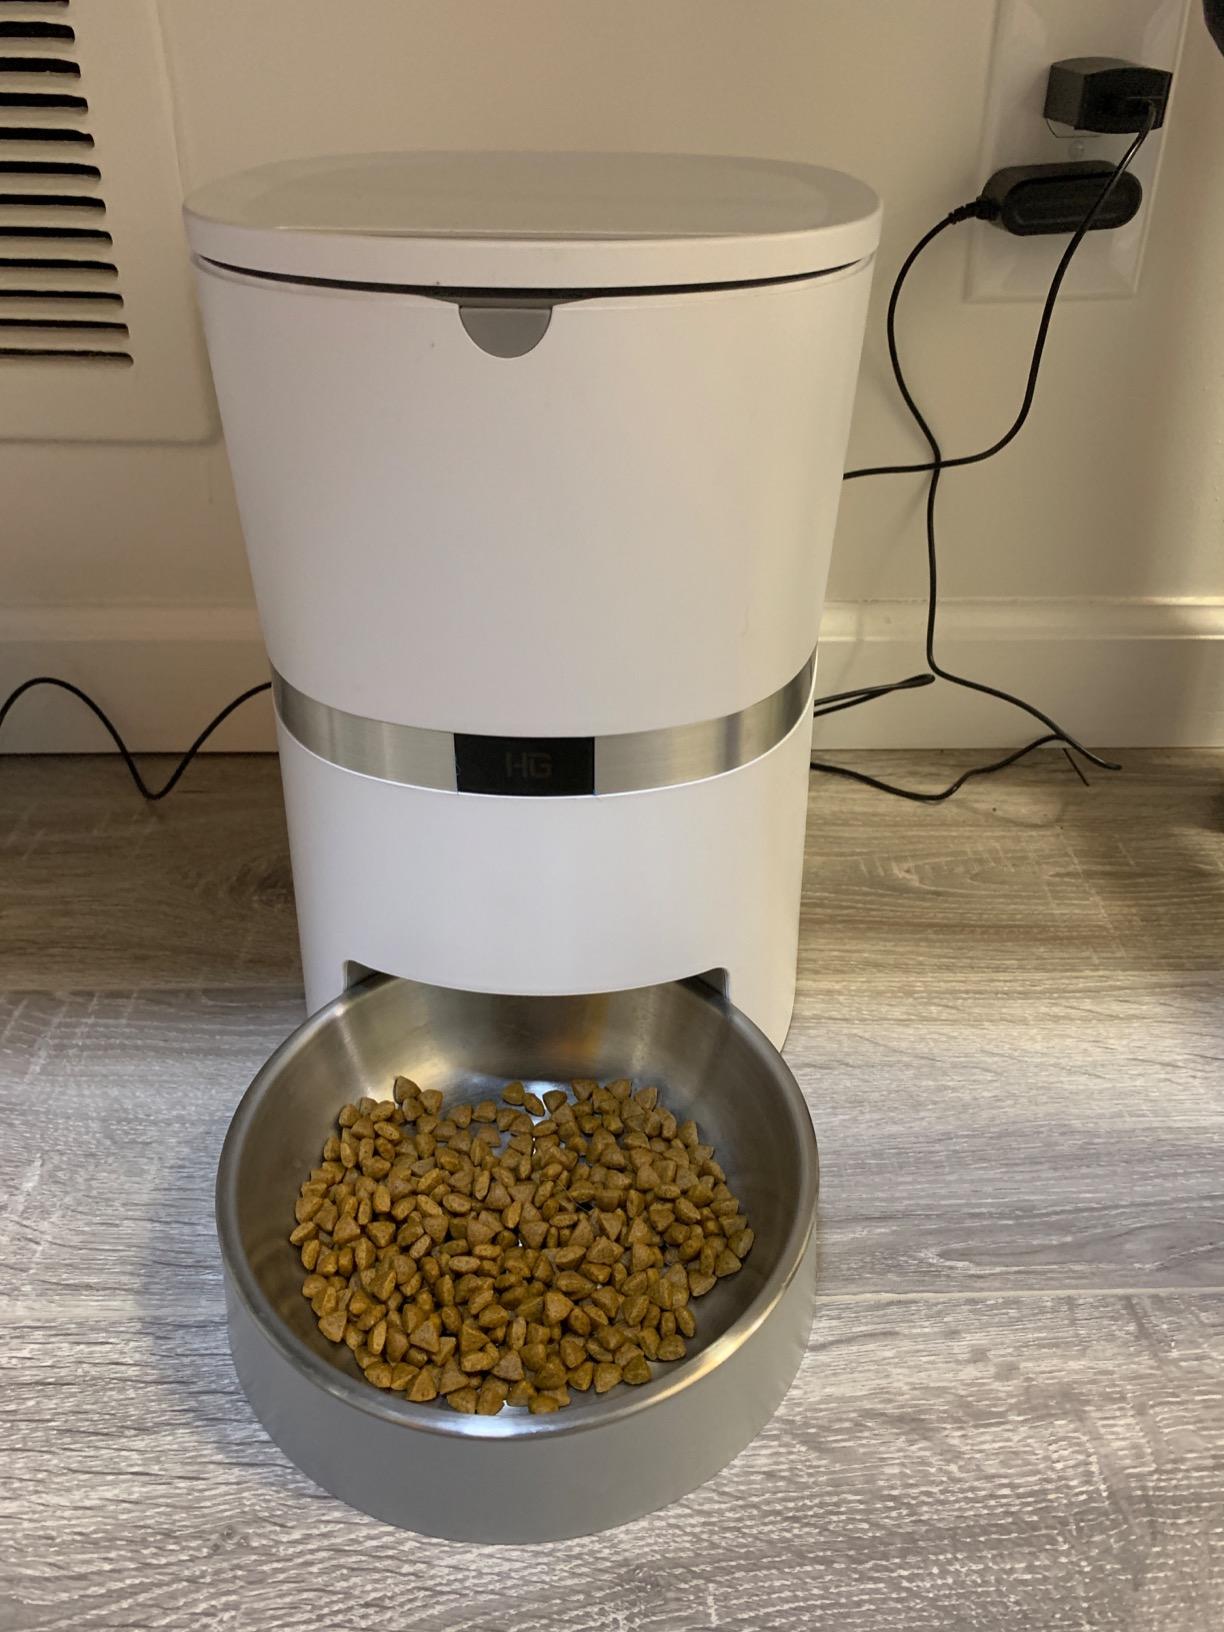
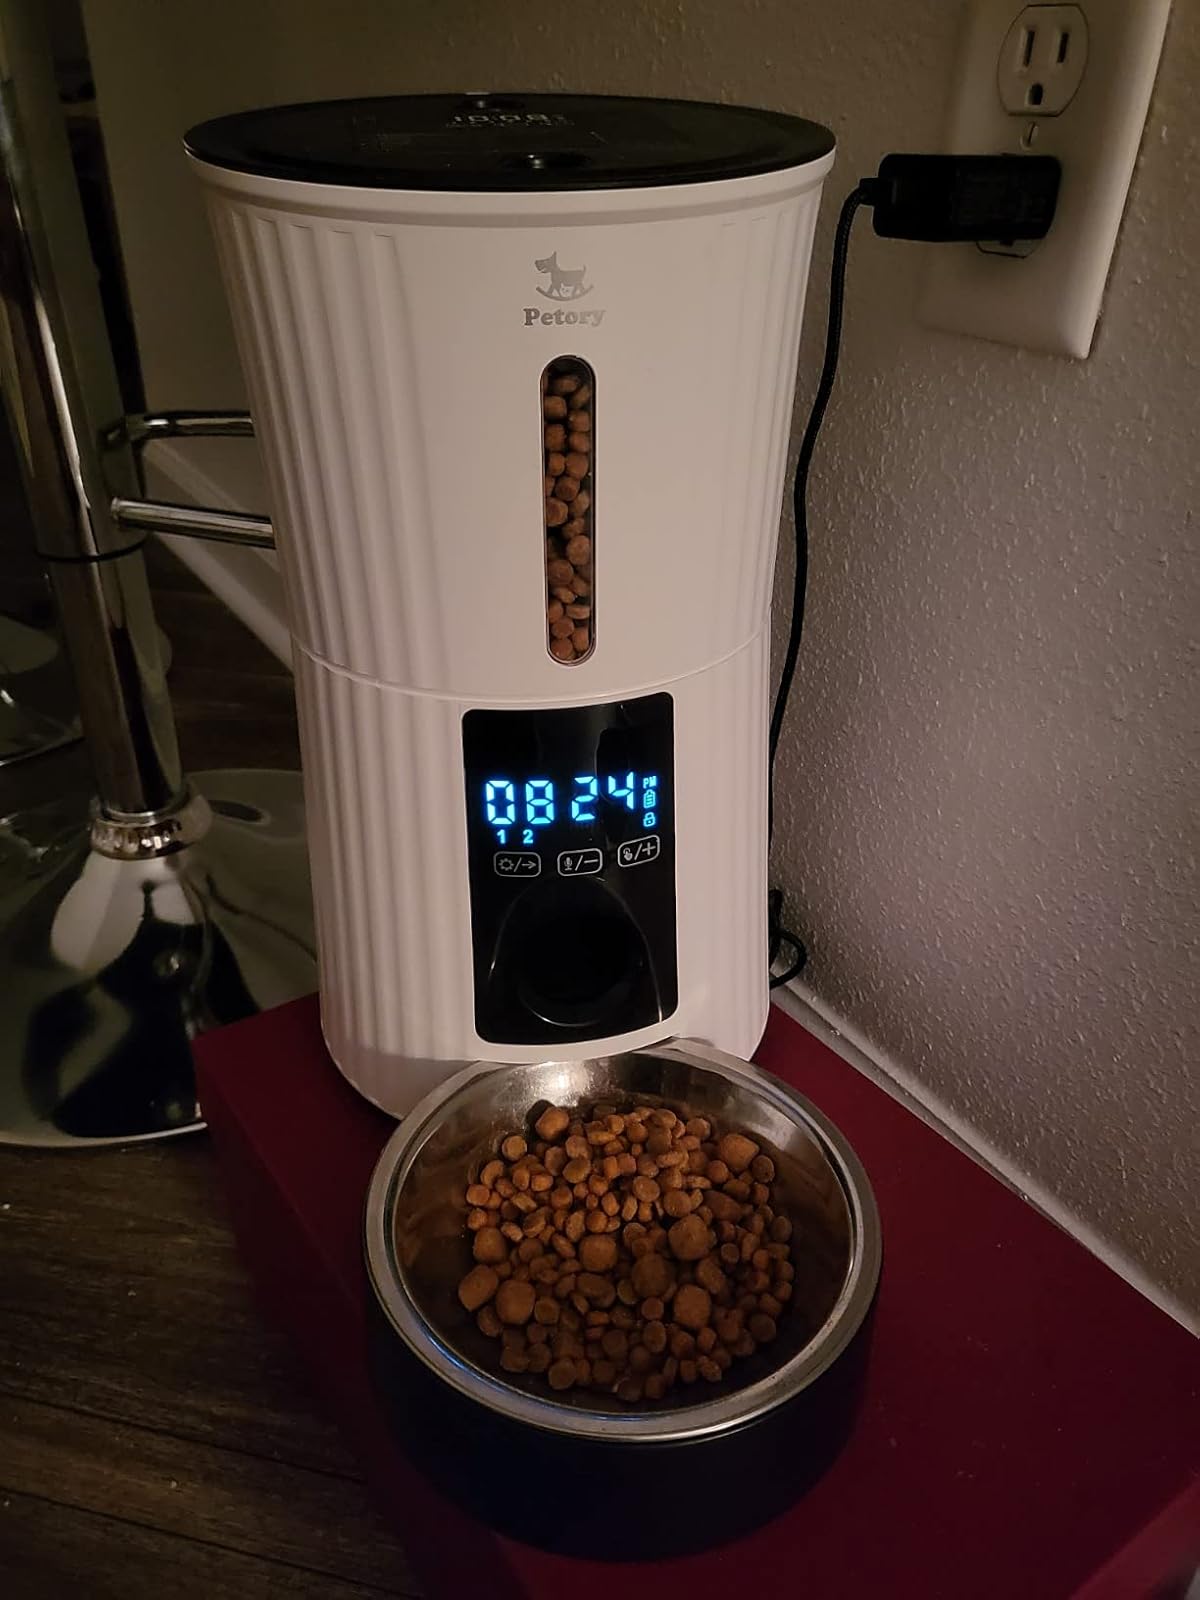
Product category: items_feeder
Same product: no